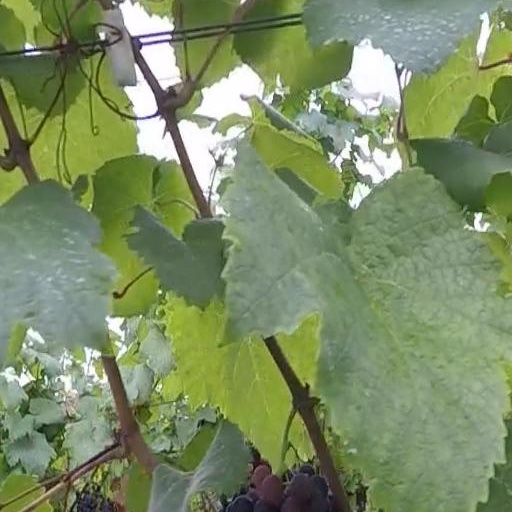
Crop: grape